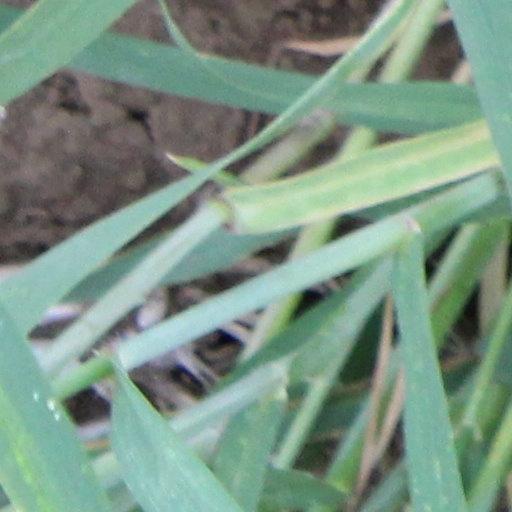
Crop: wheat